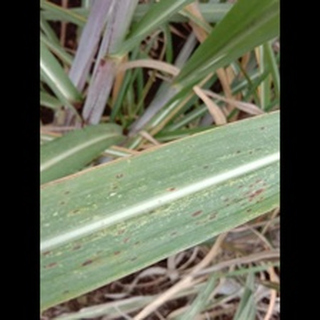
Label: sugarcane_rust